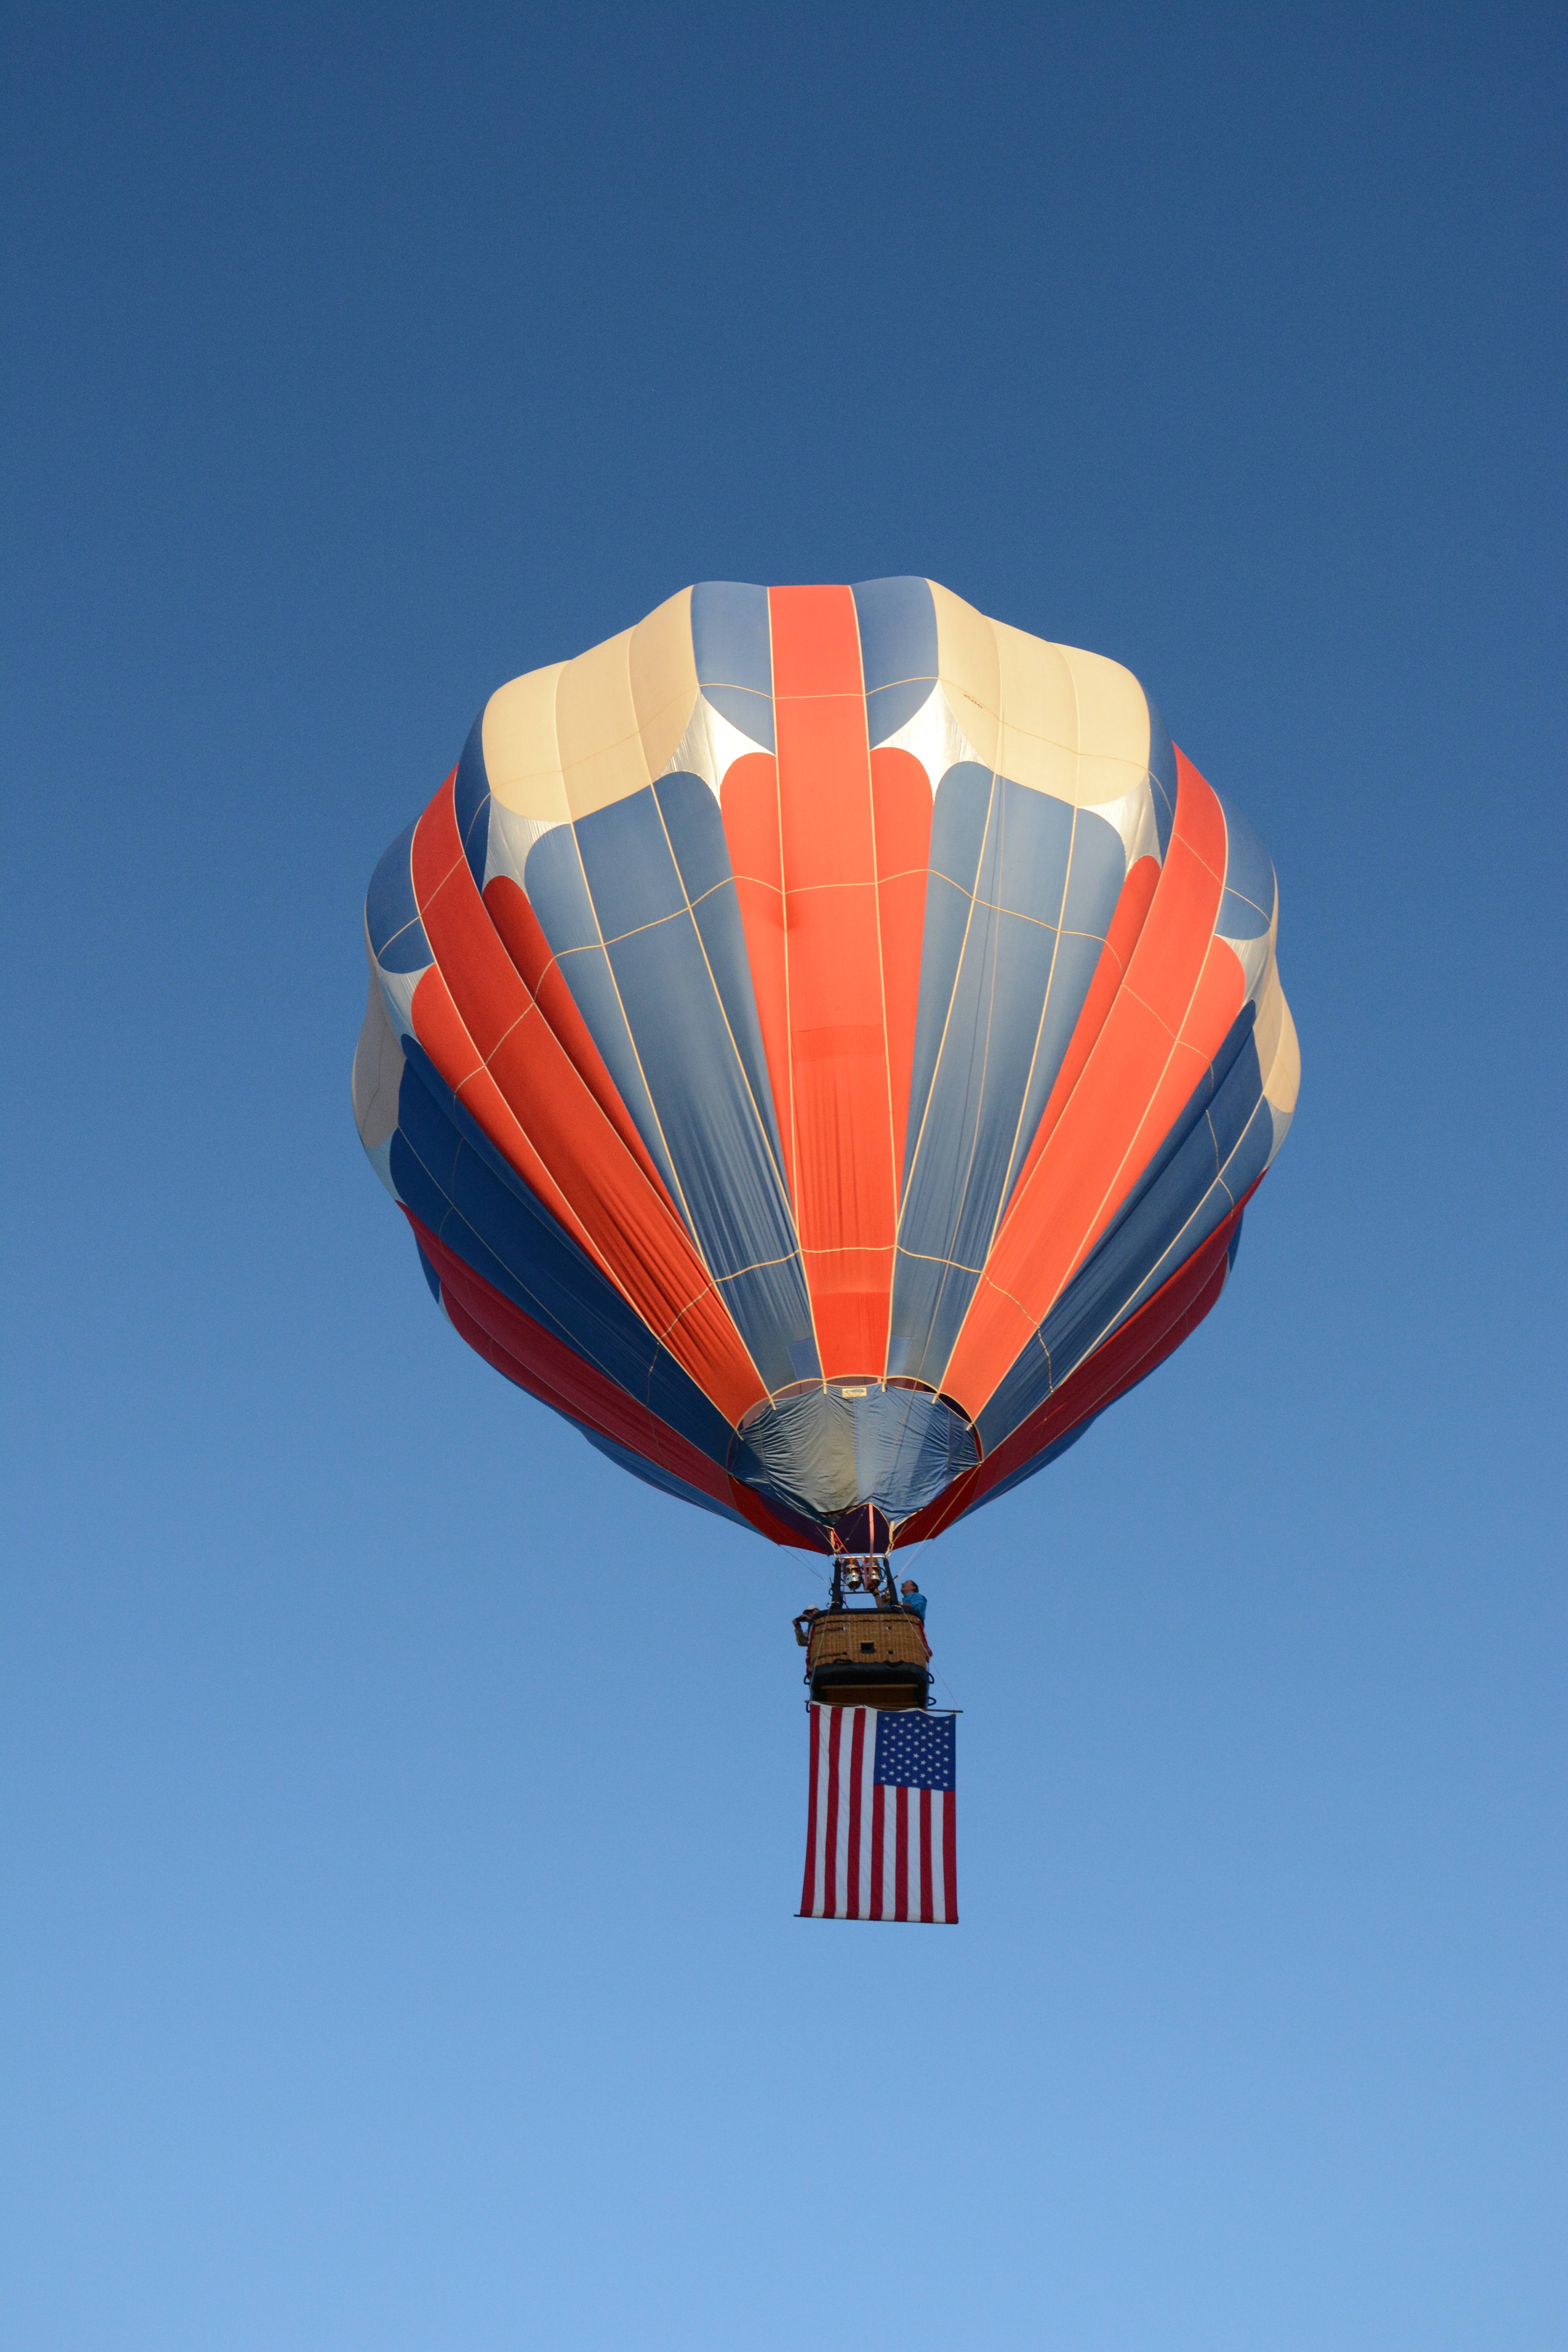
wing, sky, balloon, hot air balloon, aircraft, vehicle, flight, flag, blue, toy, parachute, festival, american, reno, hot air ballooning, air balloons, in sky, atmosphere of earth